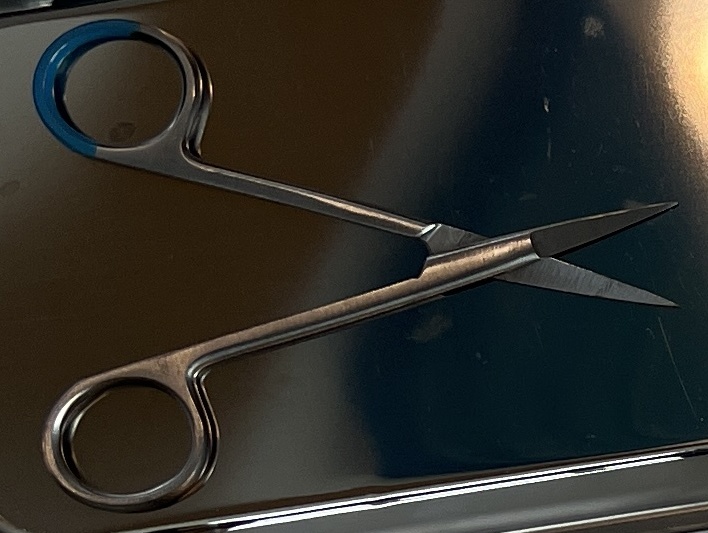
Hinged instrument state: open